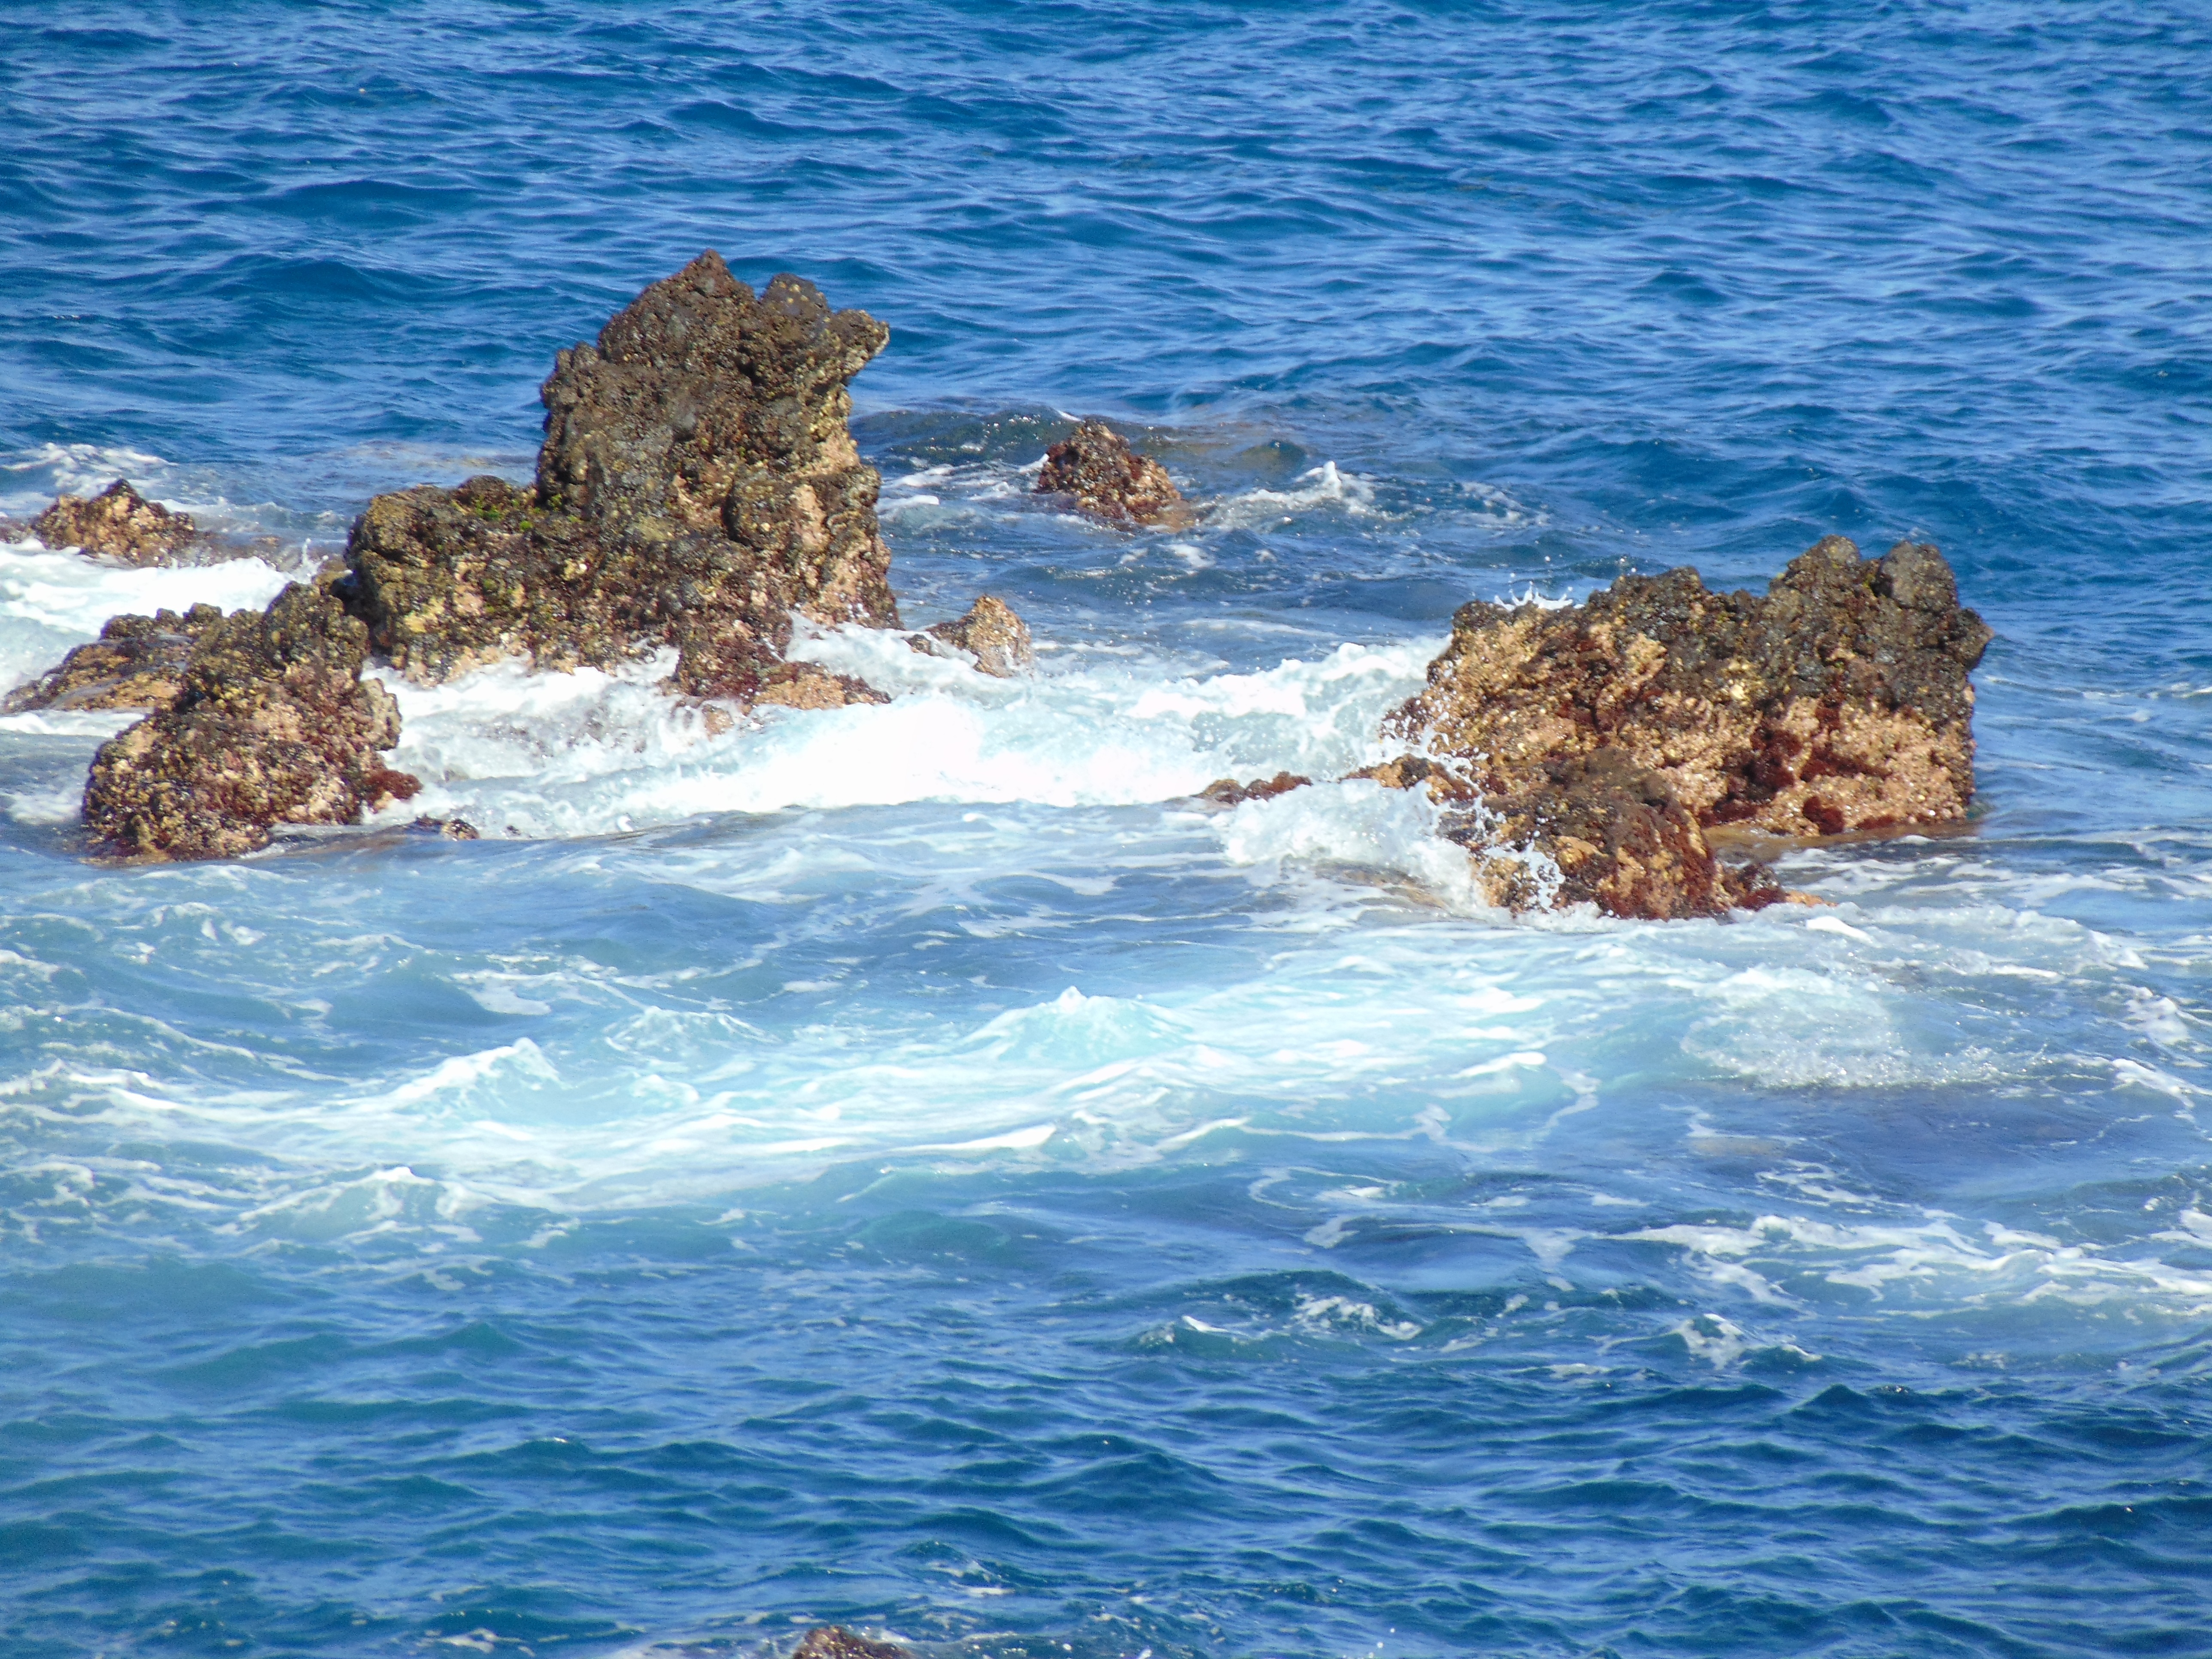
sea, coast, nature, rock, ocean, shore, wave, cliff, surf, cove, holiday, bay, terrain, spain, beautiful, cape, islet, coastal landscape, wind wave